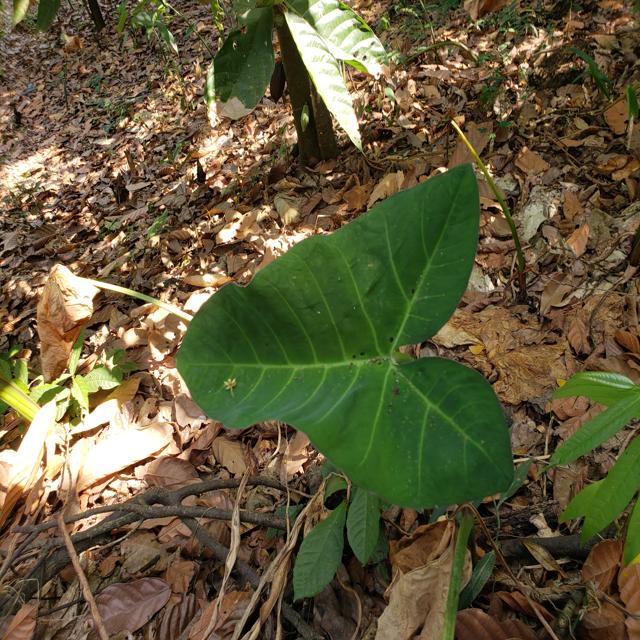
Label: Healthy